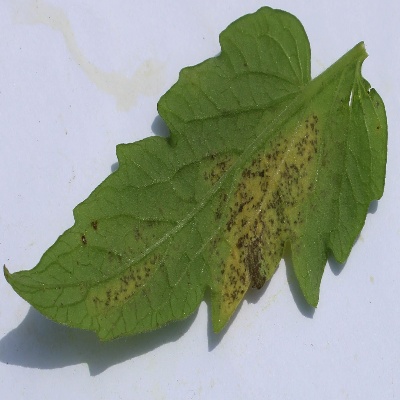
Crop: Tomato
Condition: verticulium wilt